Lunnasting stone

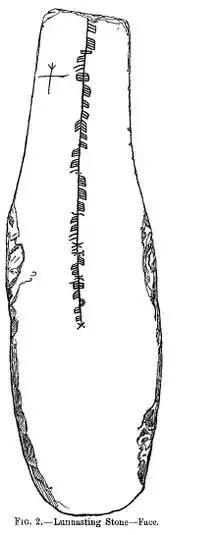
Ogham inscription on the Lunnasting stone

The stone was found by Rev. J.C. Roger in a cottage, who stated that it had been unearthed from a "moss" (i.e. a peat bog) in April 1876, having been discovered five feet (1.5 m) below the surface.